Andrew Blain Baird

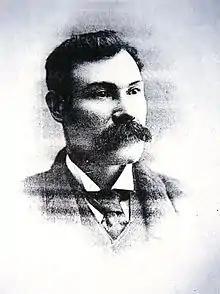
Andrew Blain Baird Portrait photo

Andrew Blain Baird (1 January 1862 – 9 September 1951) was a Scottish blacksmith and aviation pioneer.